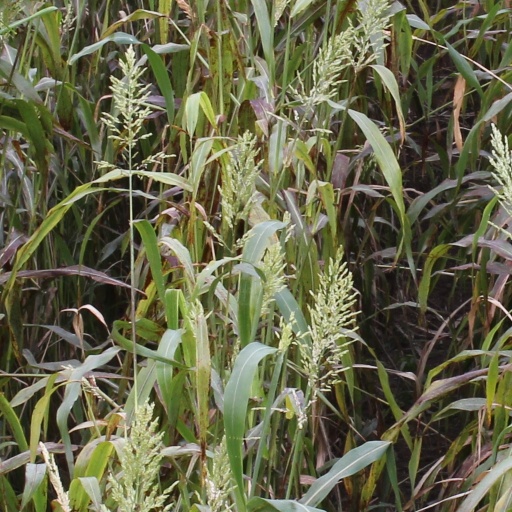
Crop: sorghum